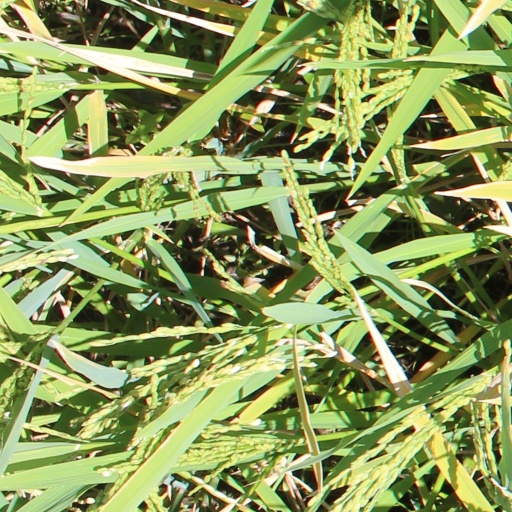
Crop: rice